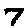
Label: 7